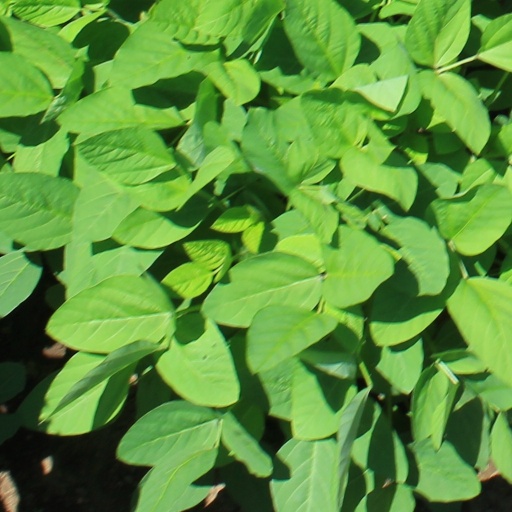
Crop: soybean